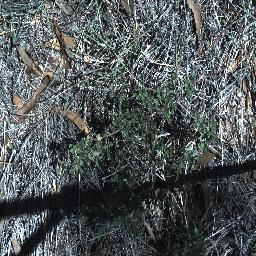
Label: negative